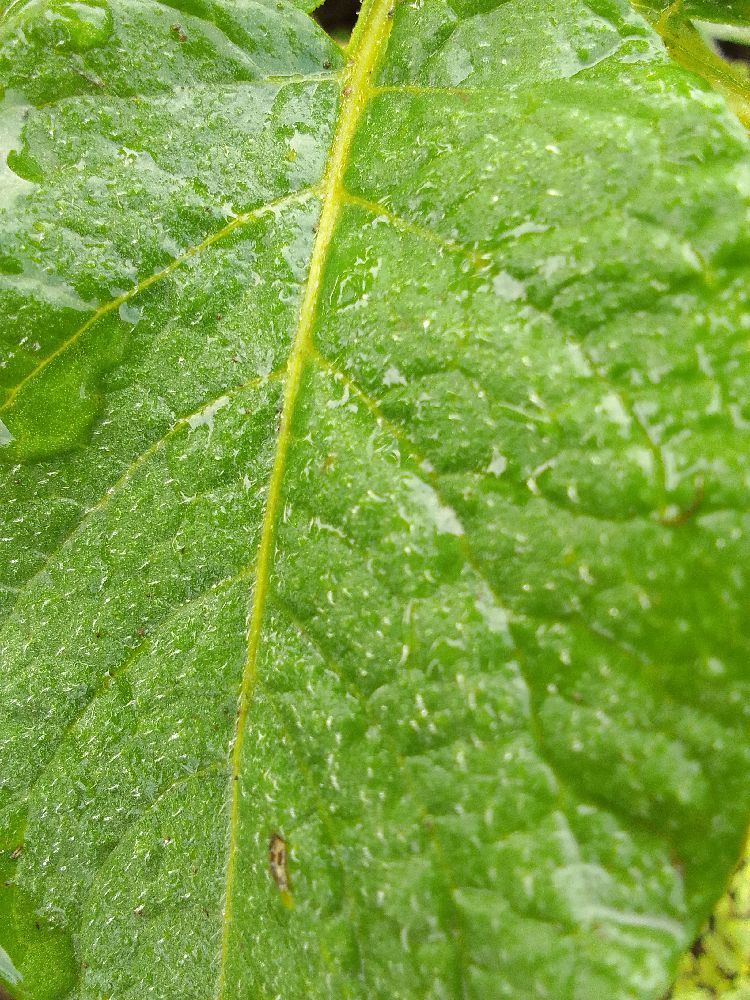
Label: Healthy